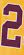
Number: 2